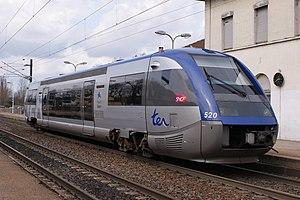
La famille Coradia du constructeur Alstom est une famille de matériel roulant ferroviaire développée, commercialisée et construite par Alstom couvrant un panel de trains régionaux, interrégionaux et grandes lignes, tous automoteurs. Elle comprend différents produits, principalement destinés au marché européen. Les trains Coradia sont déclinés en mono ou multicaisses, avec un seul ou deux niveaux, et à motorisation électrique, thermique, bimode et à l'hydrogène.
La gare de Mulhouse-Dornach est une gare ferroviaire française de la ligne de Strasbourg-Ville à Saint-Louis, située à Dornach, quartier de la ville de Mulhouse, dans le département du Haut-Rhin, en région Grand Est.